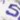
Number: 5